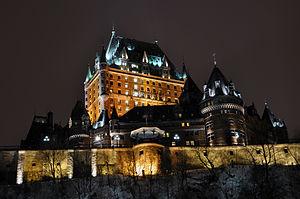
La 1ʳᵉ édition du Grand Prix cycliste de Québec a lieu le 10 septembre 2010.